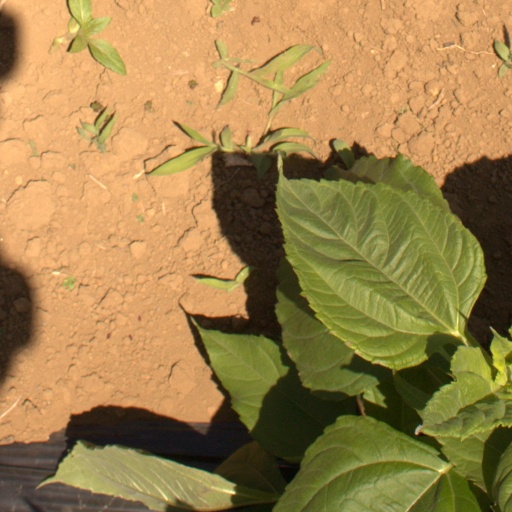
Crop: Jerusalem artichoke